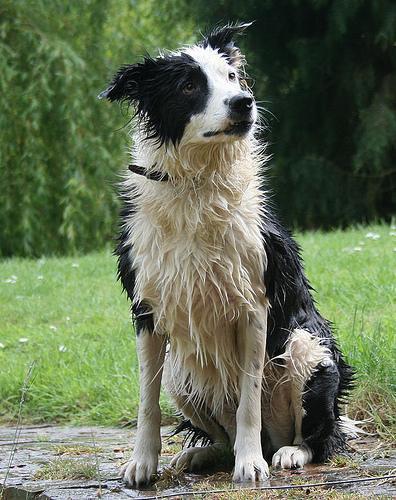
collie